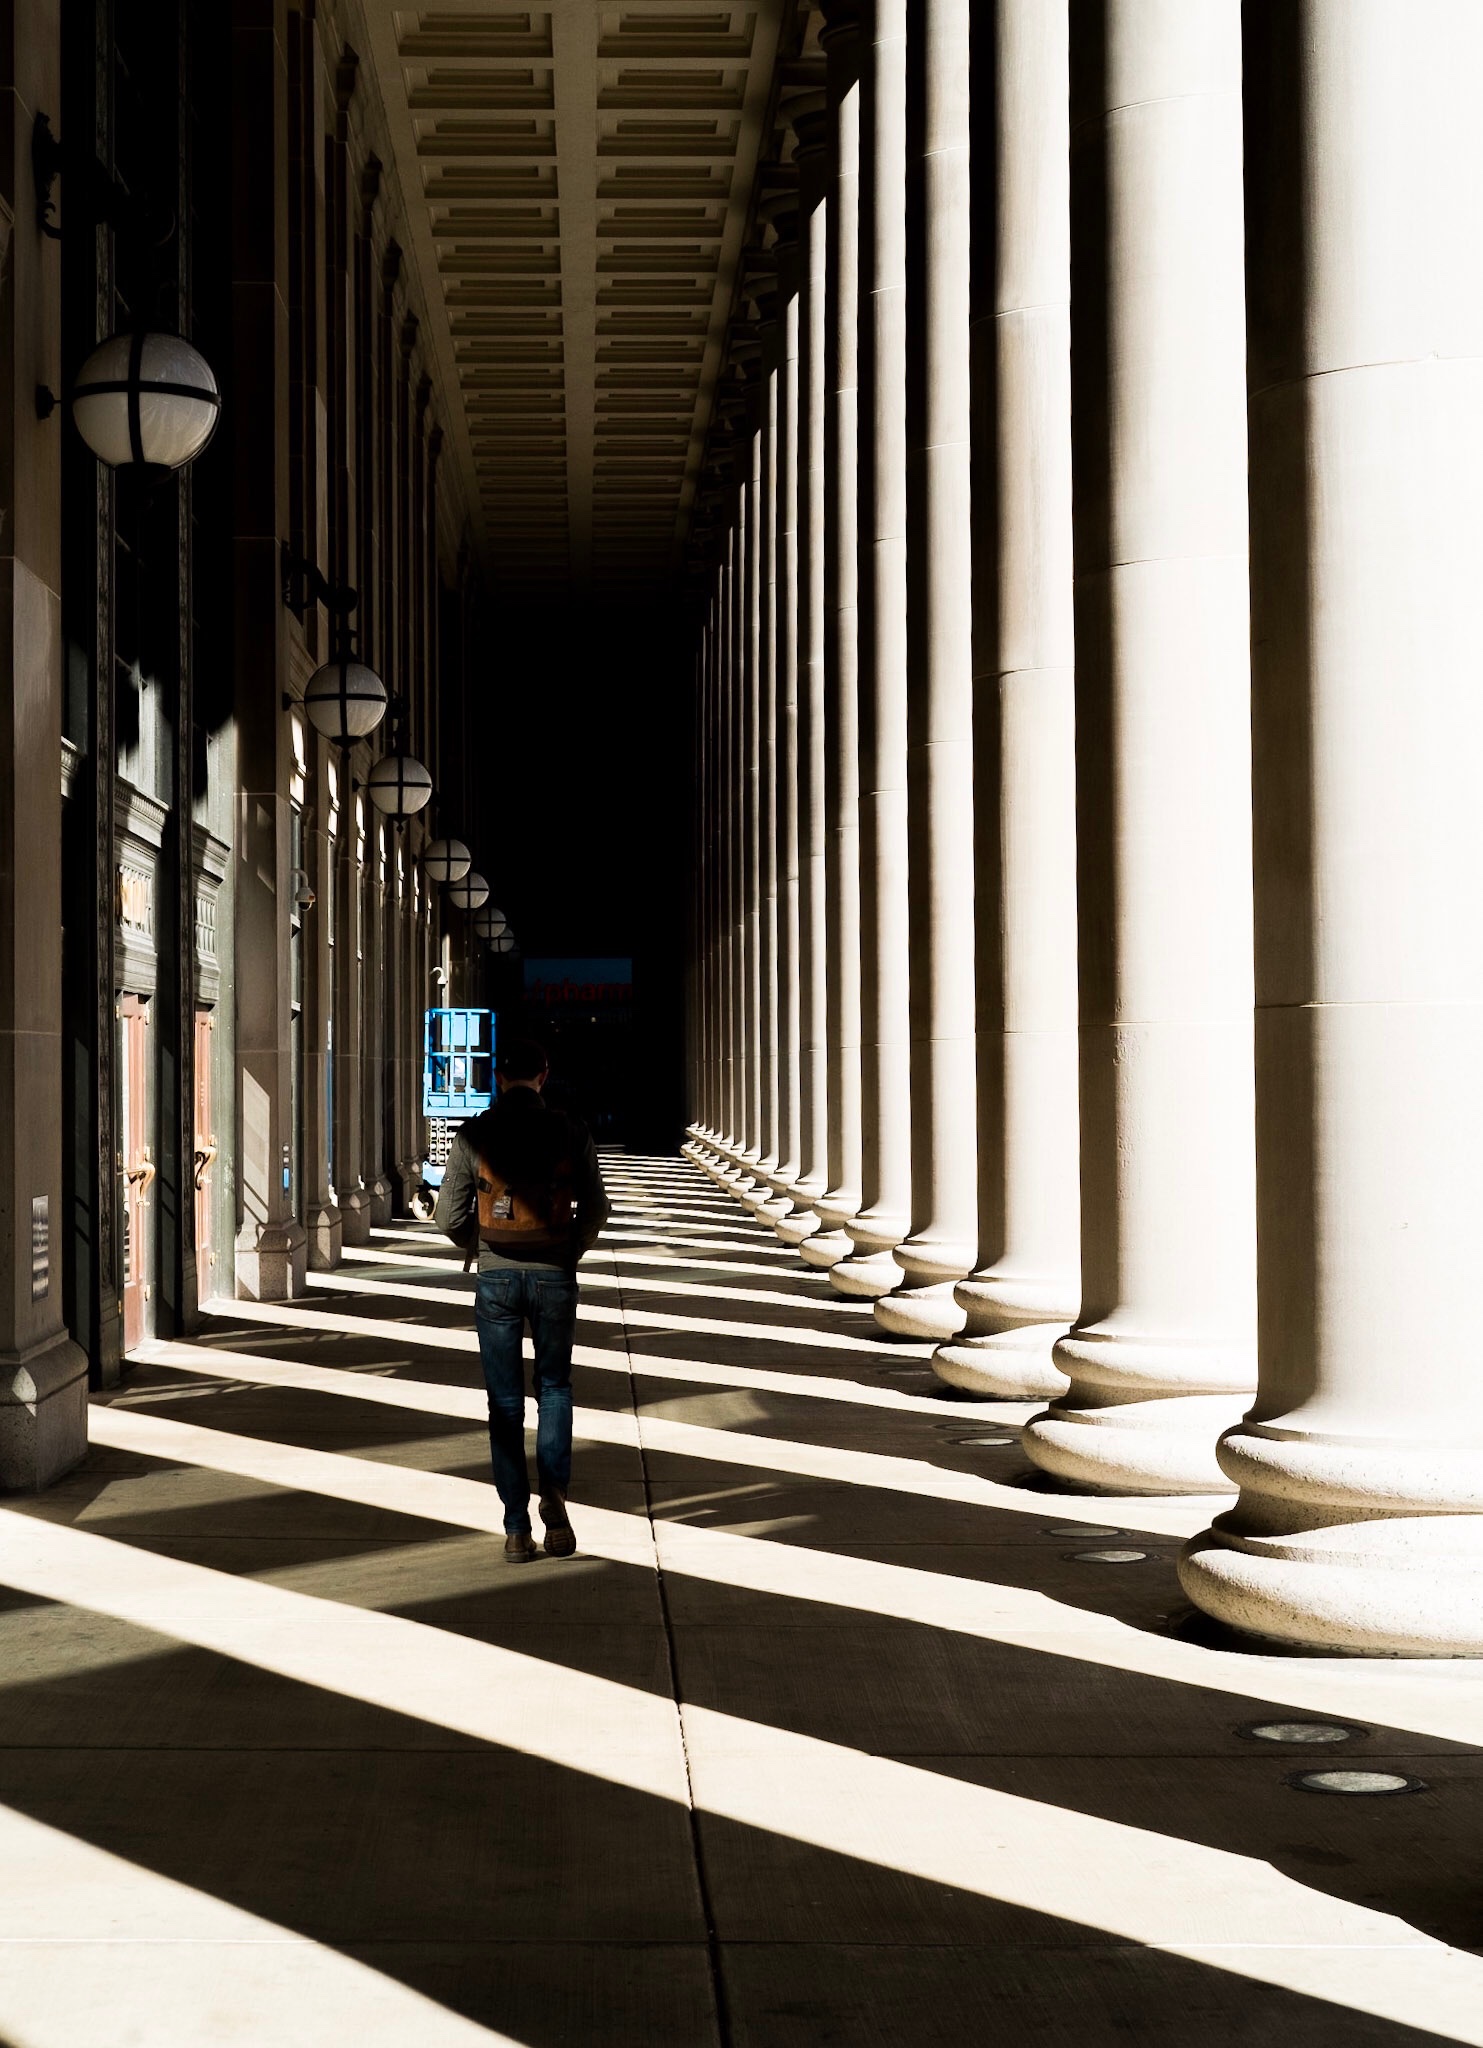
light, architecture, structure, wood, line, column, hall, color, lighting, interior design, design, stairs, symmetry, shape